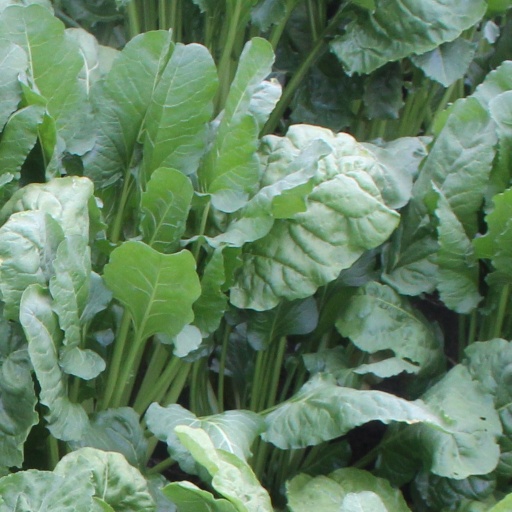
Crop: sugar beet